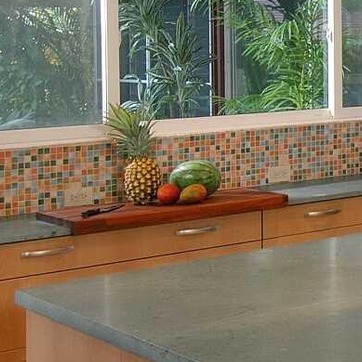
Material: food